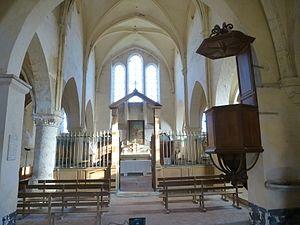
Chœur de l'église Saint-Laurent de Laval-en-Brie. (département de la Seine-et-Marne, région Île-de-France).
Laval-en-Brie est une commune française située dans le département de Seine-et-Marne en région Île-de-France.